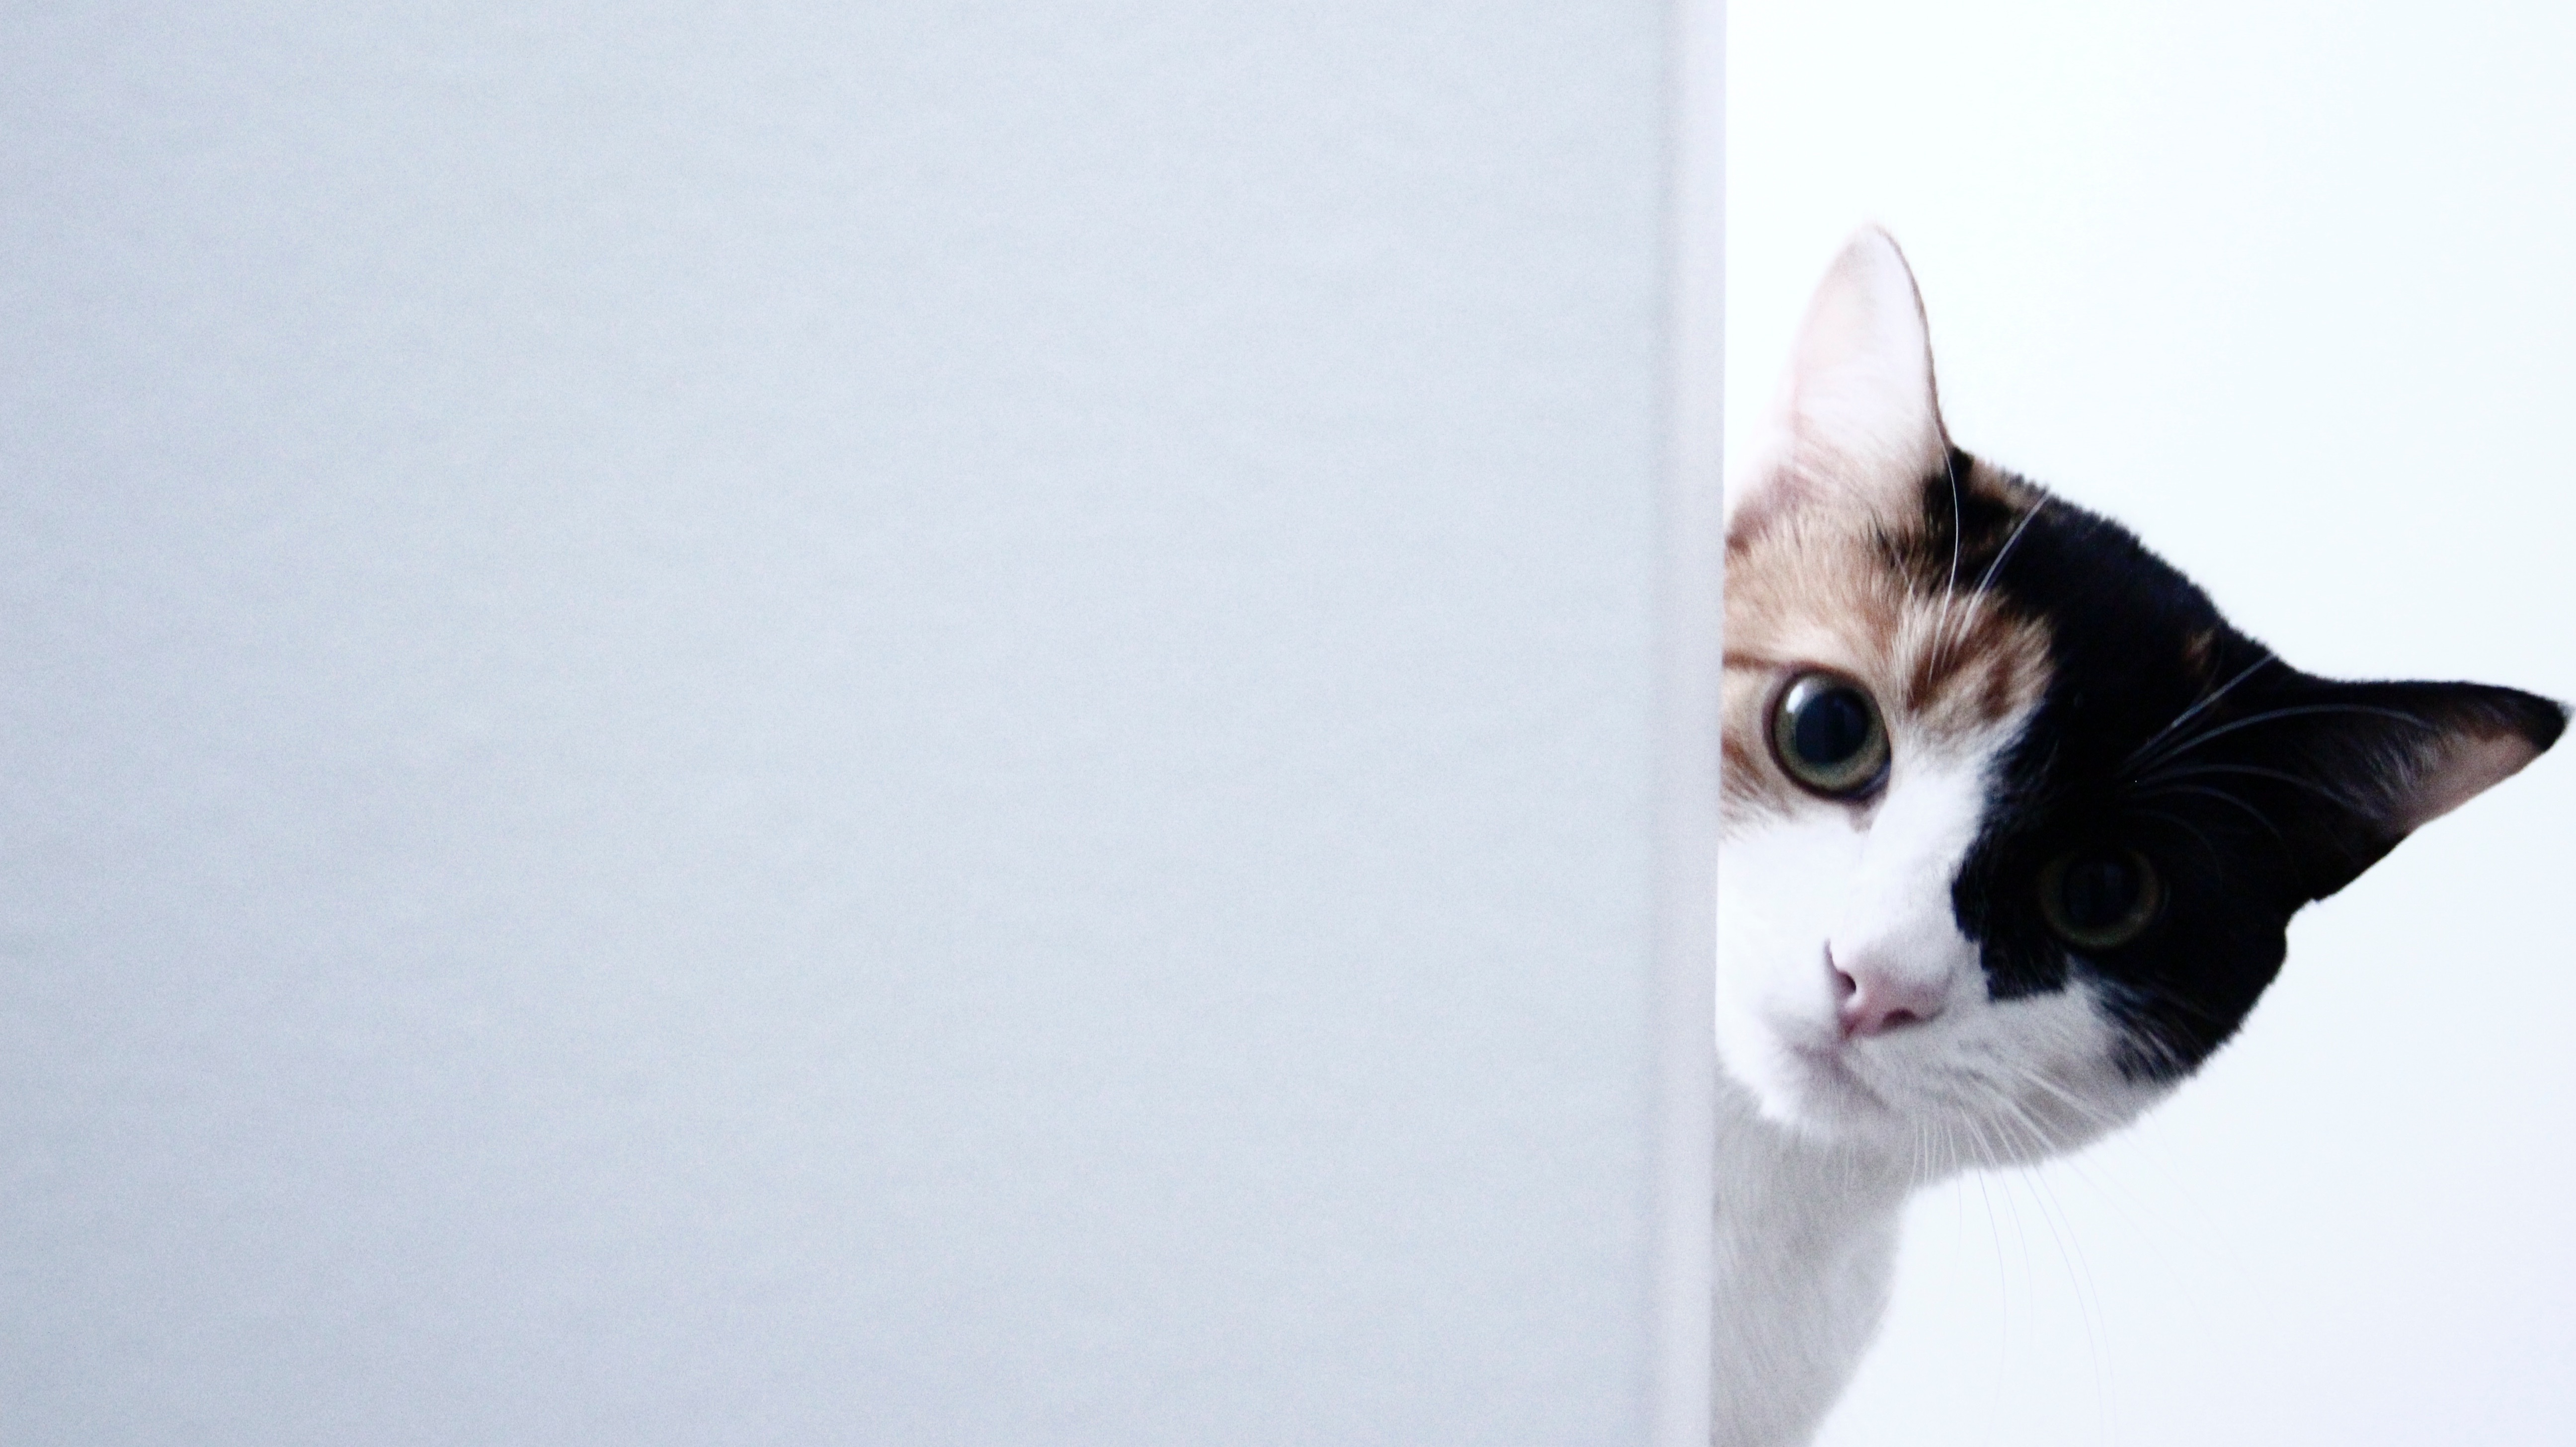
white, kitten, cat, mammal, nose, whiskers, vertebrate, small to medium sized cats, cat like mammal